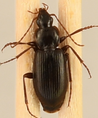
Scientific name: Calathus advena
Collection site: Niwot Ridge NEON (NIWO), plot NIWO_001